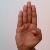
The image shows a hand gesture representing the letter 'B' in Indian Sign Language.